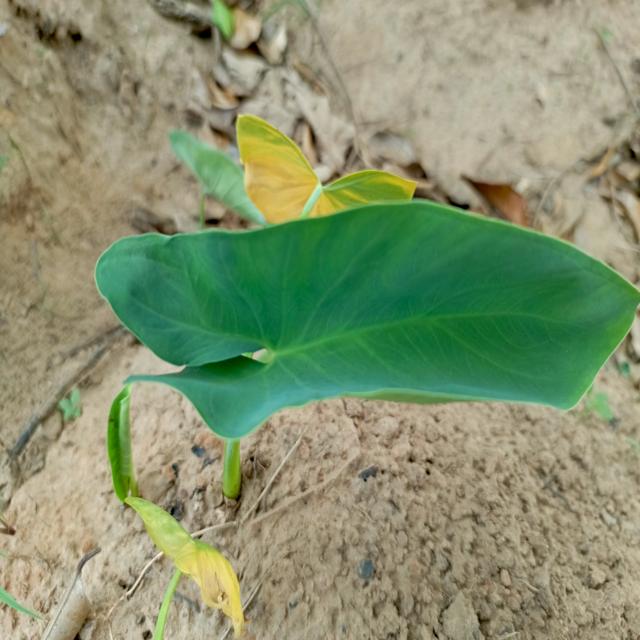
Label: Healthy